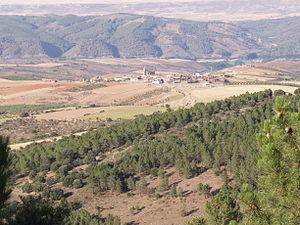
Orcajo est une commune d’Espagne, dans la province de Saragosse, communauté autonome d'Aragon comarque de Campo de Daroca.